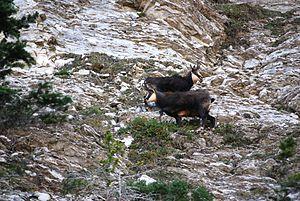
chamois au Mont Ventoux
En France, on désigne par vallée du Rhône la région située de part et d'autre du Rhône, en aval de Lyon, dans le sud-est de la France. C'est une région agricole française selon le classement de l'Insee. Elle se subdivise en plaine irriguée de la Crau, plaine maraîchère du Comtat Venaissin, coteaux viticoles produisant des vins AOC de renommée mondiale sur les rives droite et gauche du fleuve, polyculture de la Drôme provençale, grandes cultures de la plaine valentinoise, vergers de l’Isère, prairies des vallées de la Galaure et de l’Herbasse.
Le mont Ventoux est un sommet situé dans le département français de Vaucluse en région Provence-Alpes-Côte d'Azur. Culminant à 1 910 mètres, il fait environ 25 kilomètres de long sur un axe est-ouest pour 15 kilomètres de large sur un axe nord-sud. Surnommé le Géant de Provence ou le mont Chauve, il est le point culminant des monts de Vaucluse et le plus haut sommet de Vaucluse. Son isolement géographique le rend visible sur de grandes distances. Il constitue la frontière linguistique entre le nord et le sud-occitan.